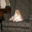
Label: cat